WBRB (Michigan)

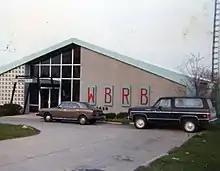
The WBRB facility in 1977

WBRB was a radio station on 1430 kHz AM in Mount Clemens, Michigan, United States. Operating from 1957 to 1990, the station primarily served as the radio voice of Macomb County. In its last years of operation, its format consisted of motivational speeches and adult contemporary music.